U.S. Route 52 in West Virginia

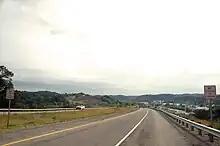
A 2005 photograph of US 52 and WV 75 ending at an interchange stub south of Kenova, West Virginia.

The West Huntington Expressway is a controlled-access elevated highway that crosses the west end of Huntington WV. It was constructed in 1965 and originally signed as West Virginia Route 94 (WV 94). The first segment to open was a stub from I-64 to Jefferson Avenue in West Huntington in the fall of 1965. This included a bridge over a CSX railroad mainline. In the early 1970s, the expressway was extended northward across what is now the Nick Joe Rahall II Bridge across the Ohio River to US 52 and State Route 7 in Ohio.